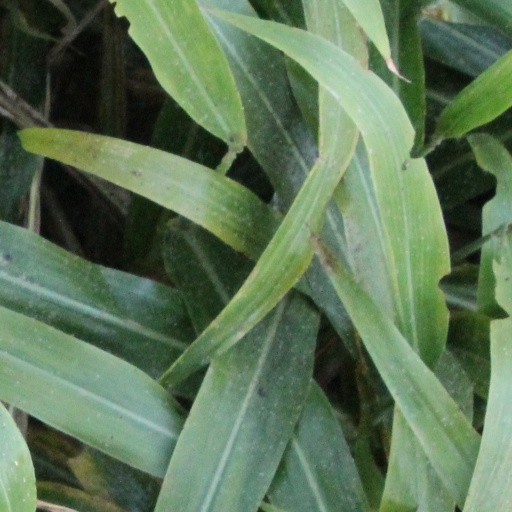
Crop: sorghum